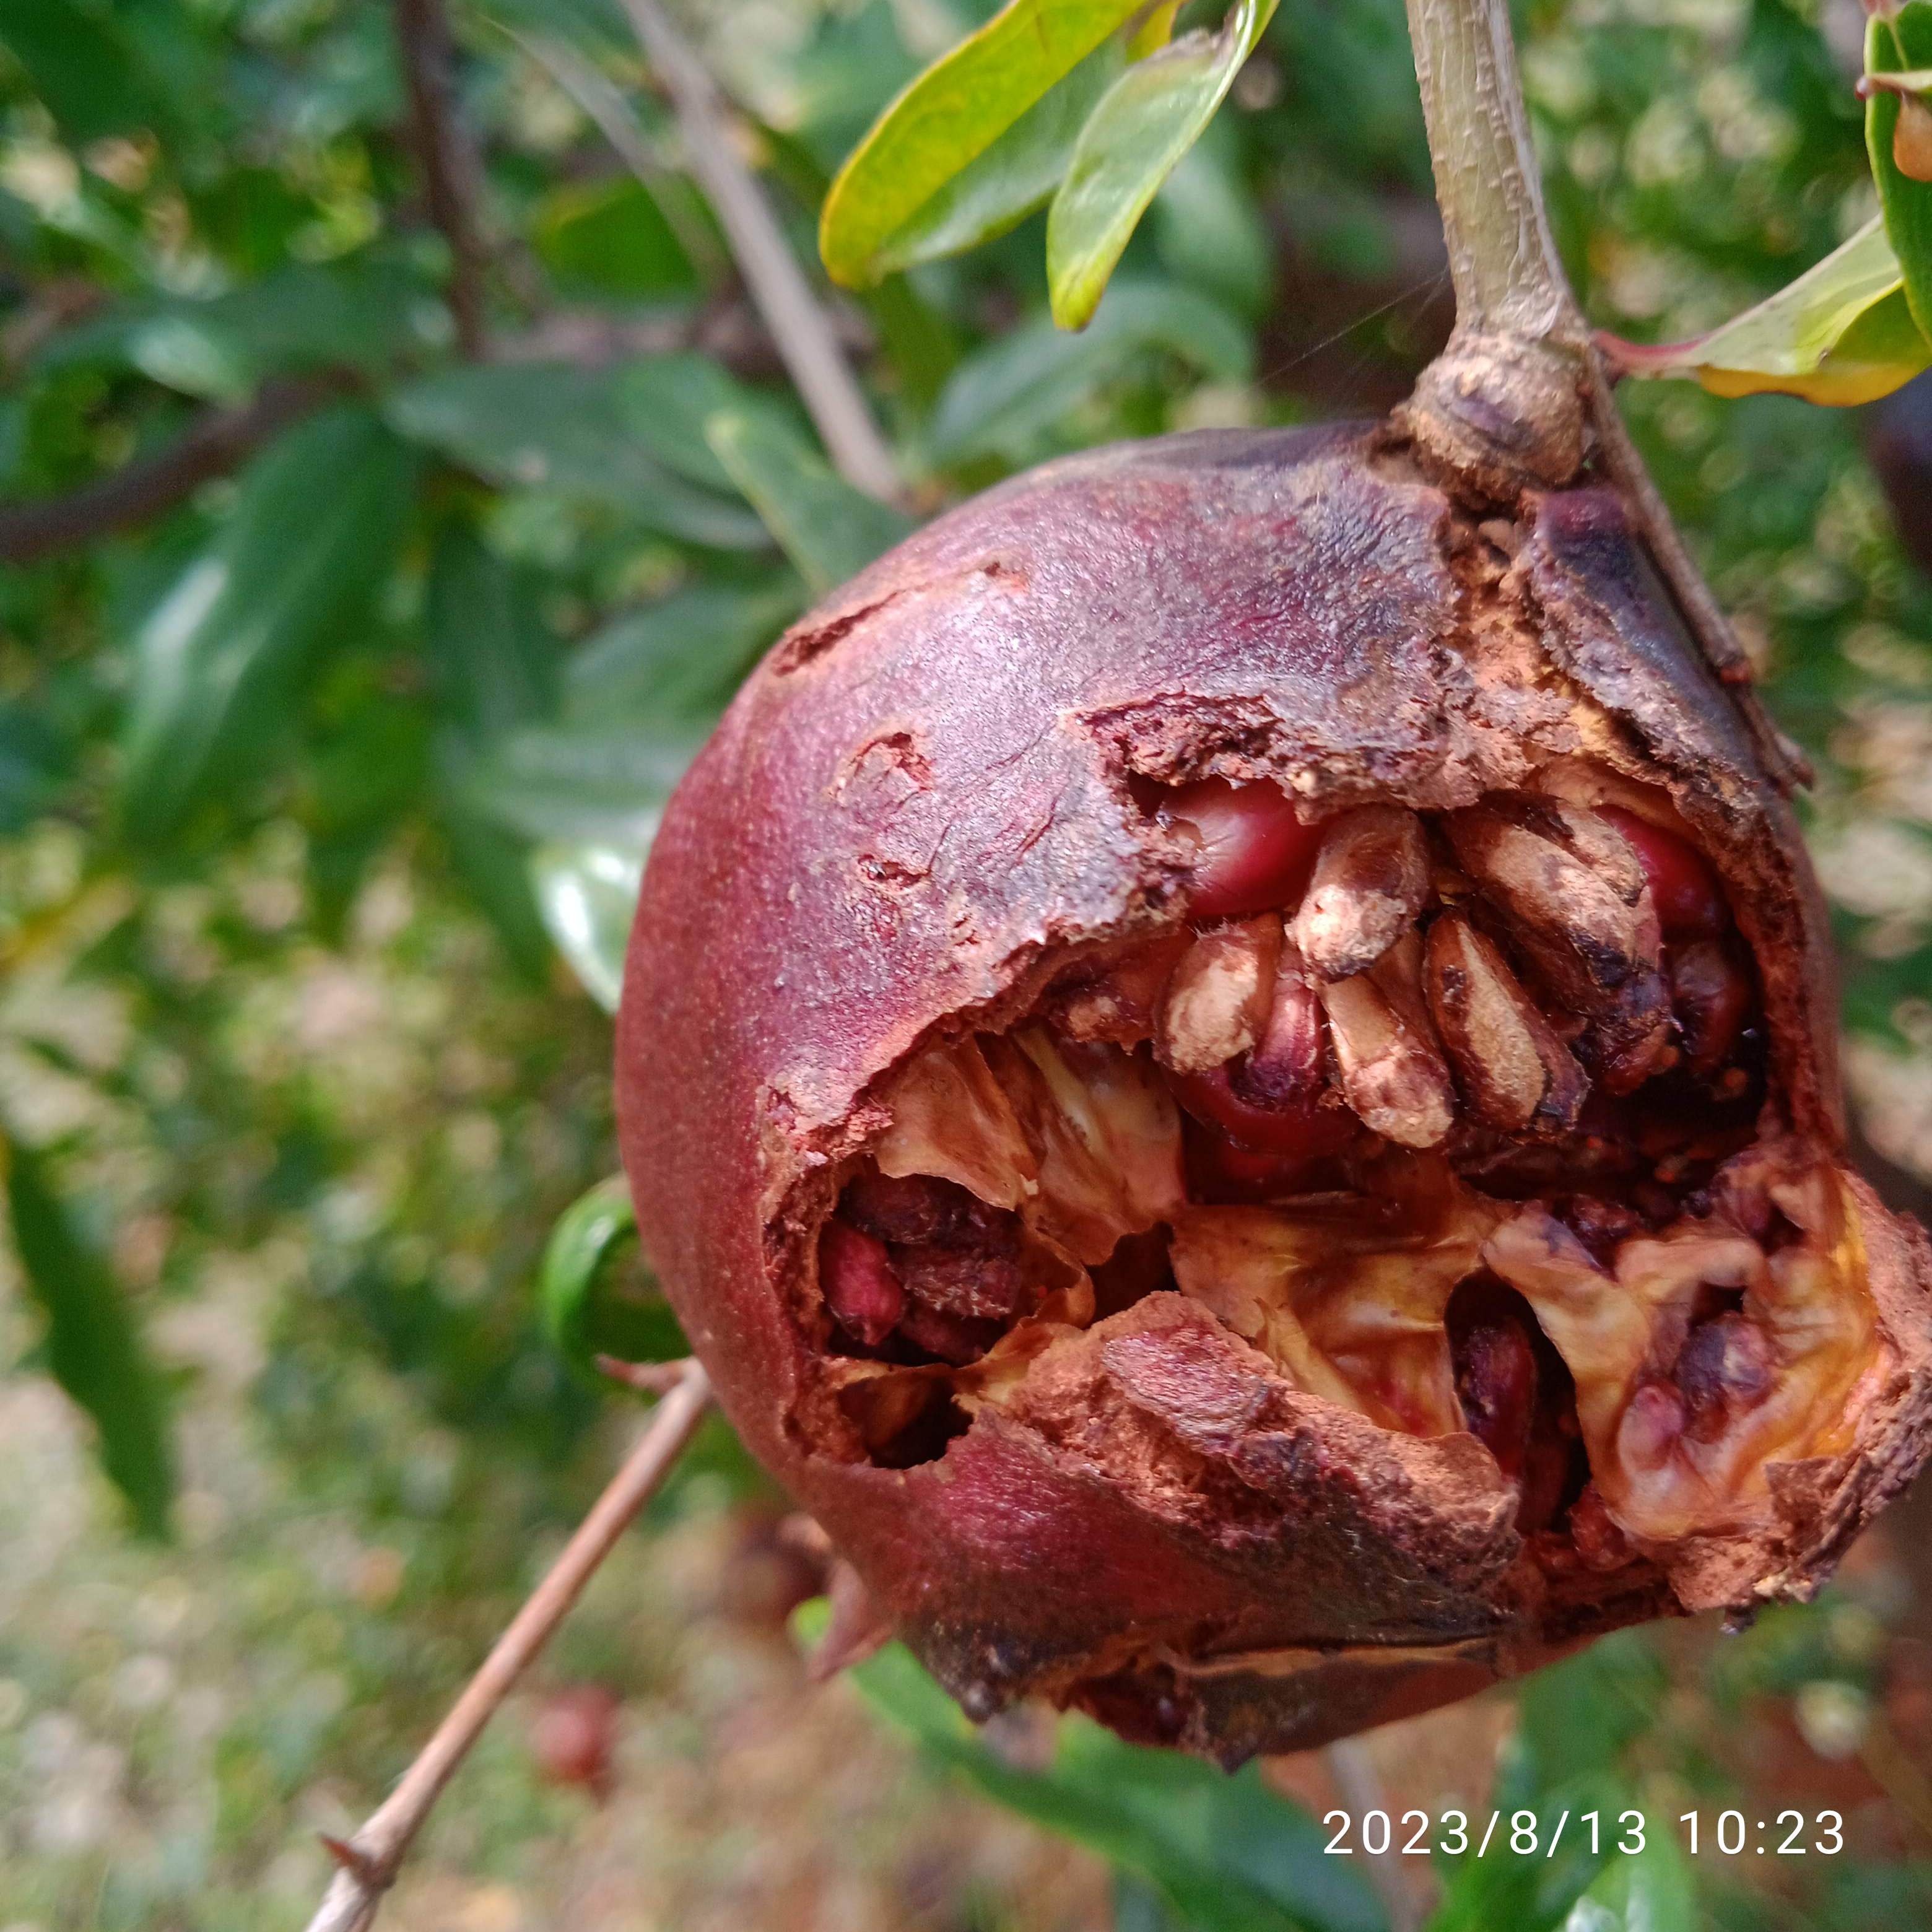
Label: Bacterial_Blight